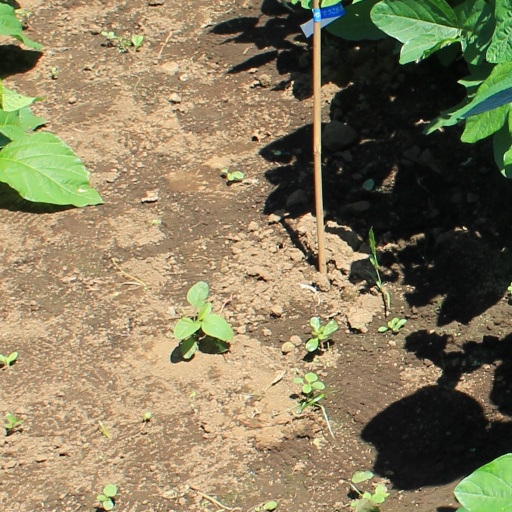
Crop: soybean